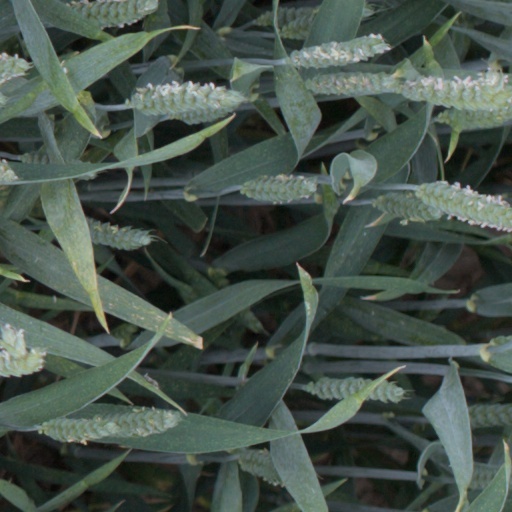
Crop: wheat